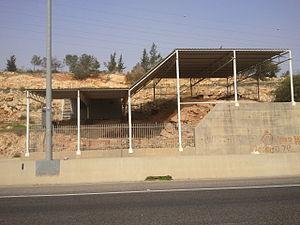
La grotte de Qesem est un site archéologique du Paléolithique inférieur situé à 12 km à l'Est de Tel Aviv-Jaffa en Israël. Les premiers humains ont occupé le site entre 200 et 382 mille ans.